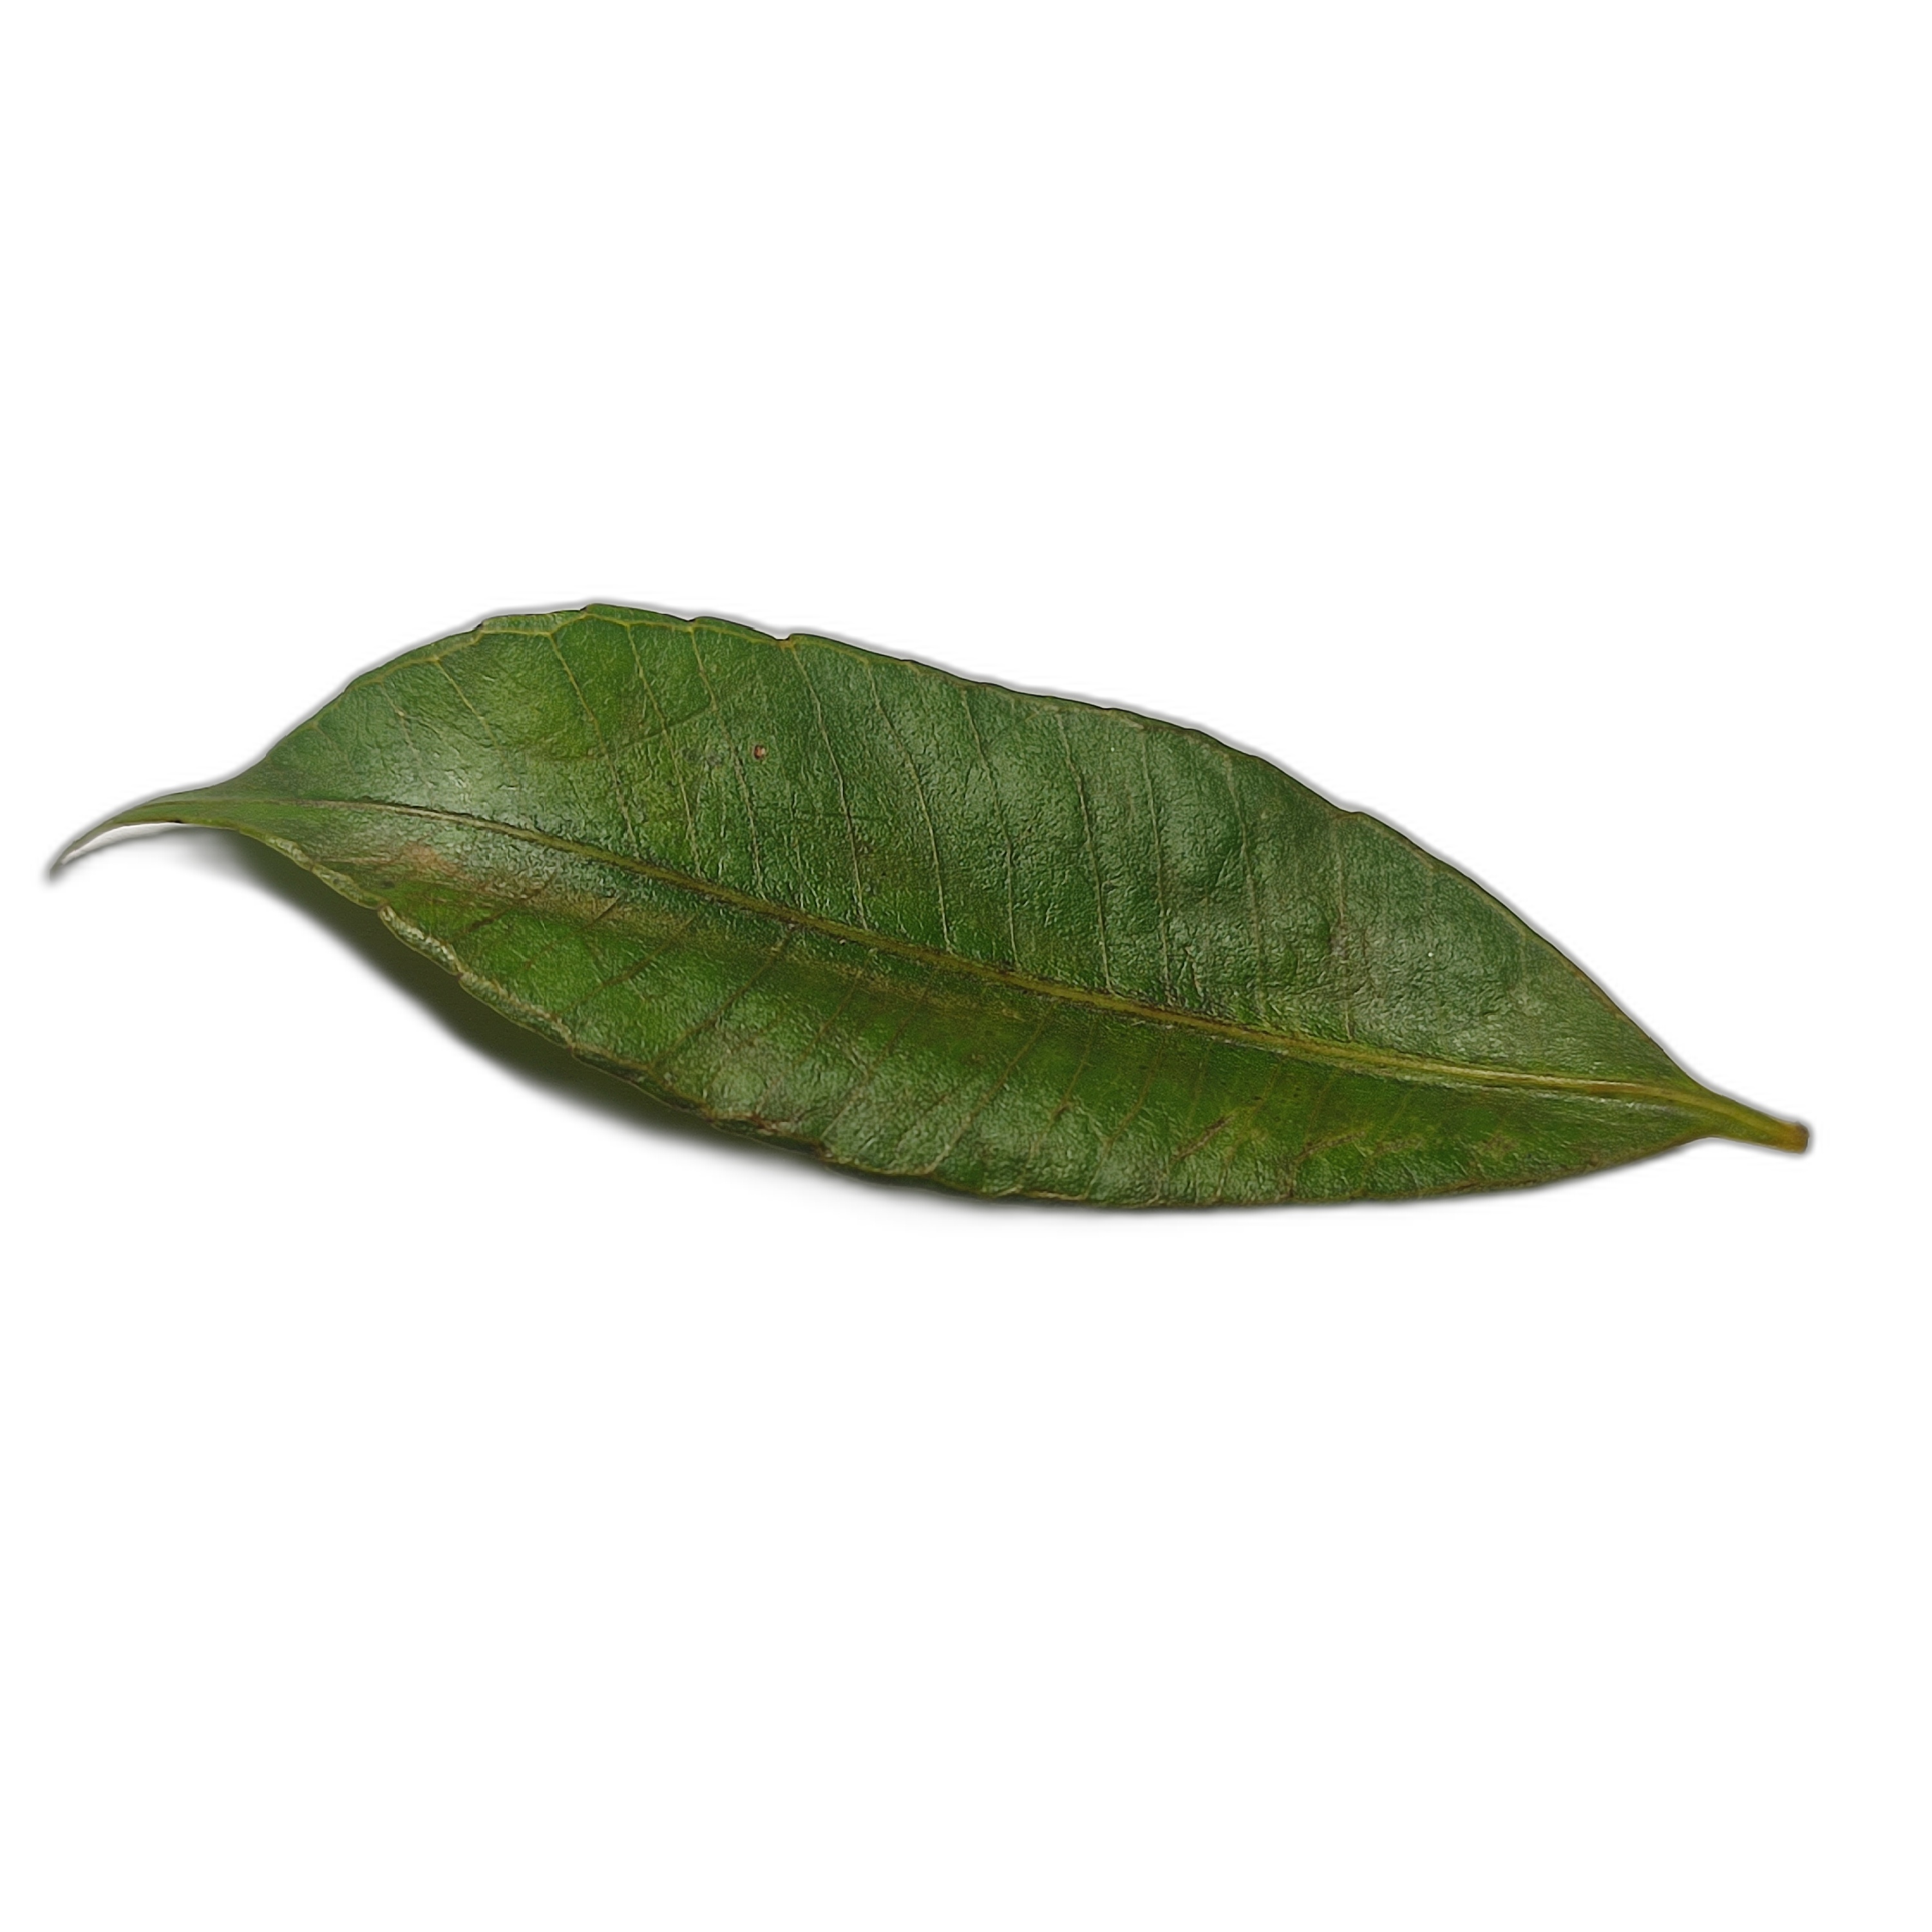
Label: healthy